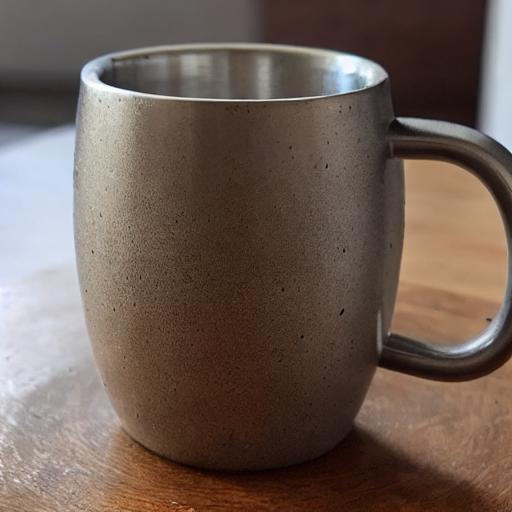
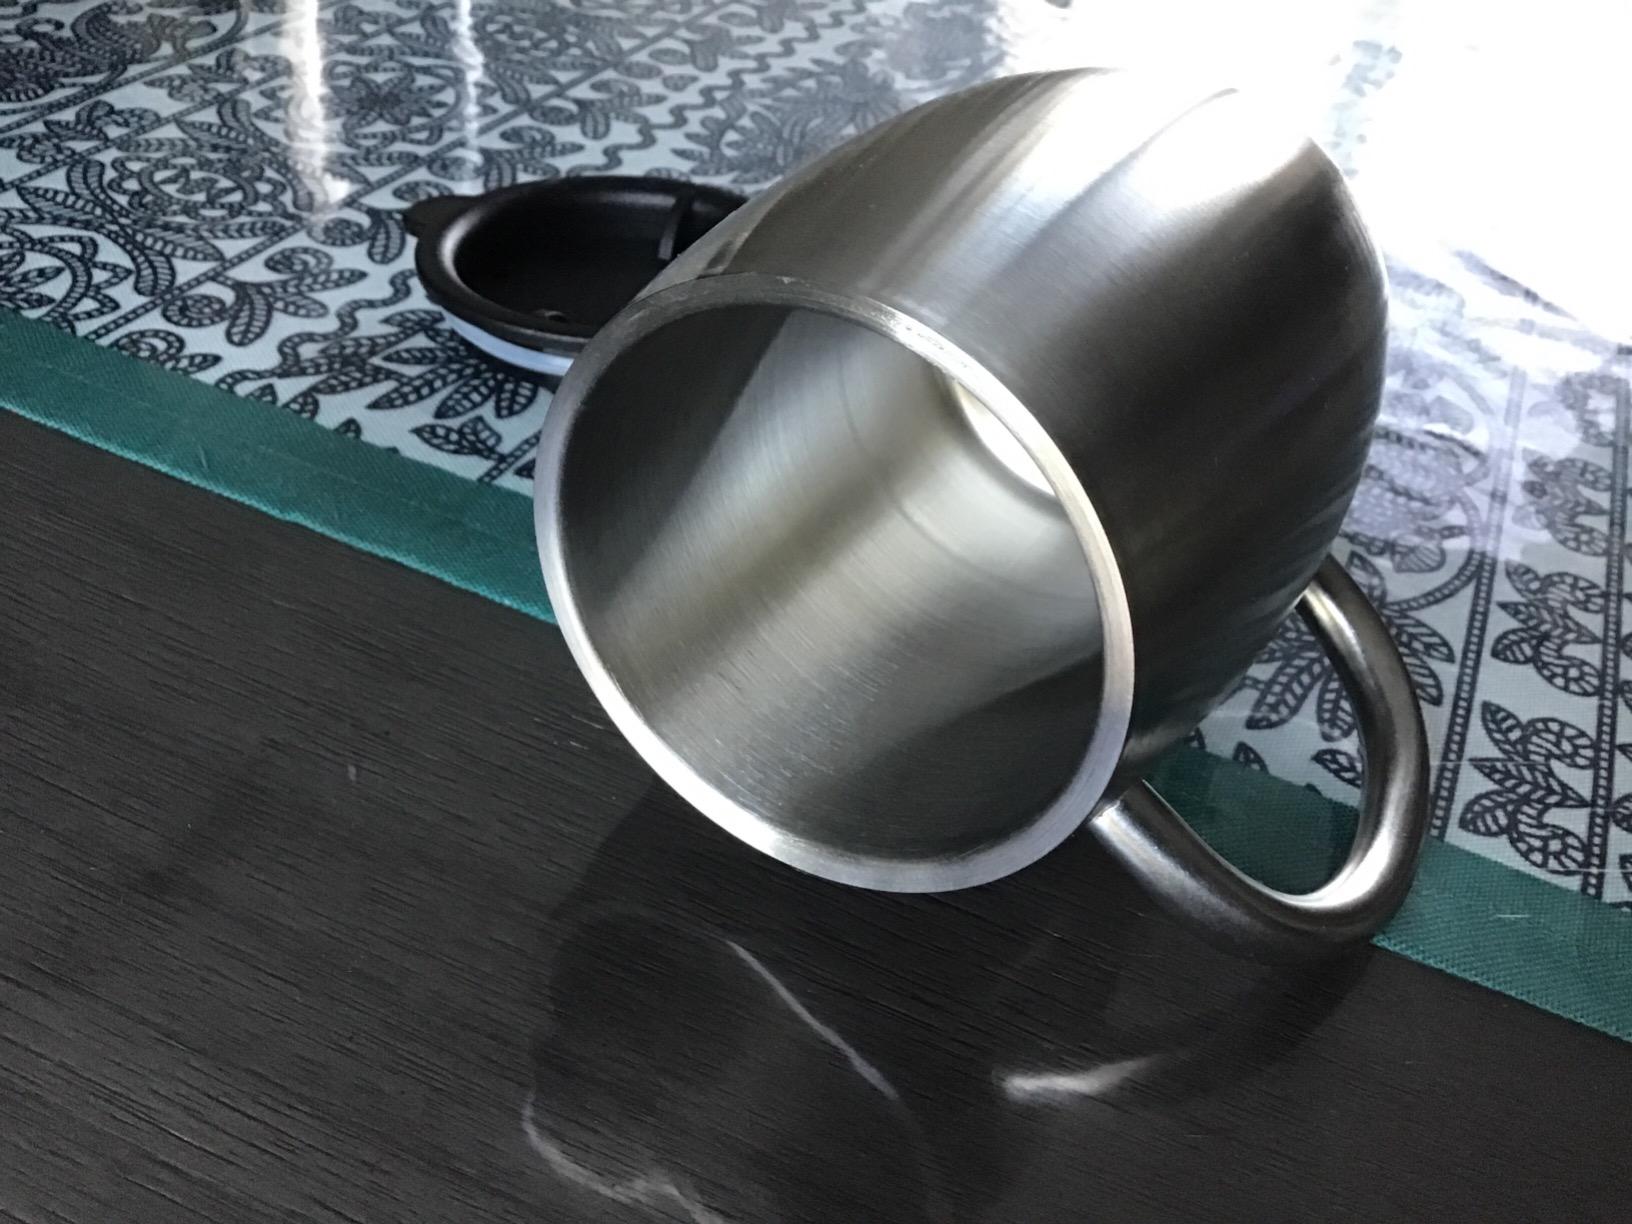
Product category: items_mug
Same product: no